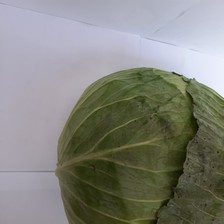
Label: others